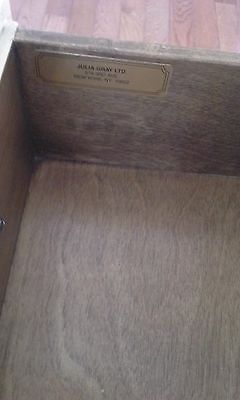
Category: cabinet